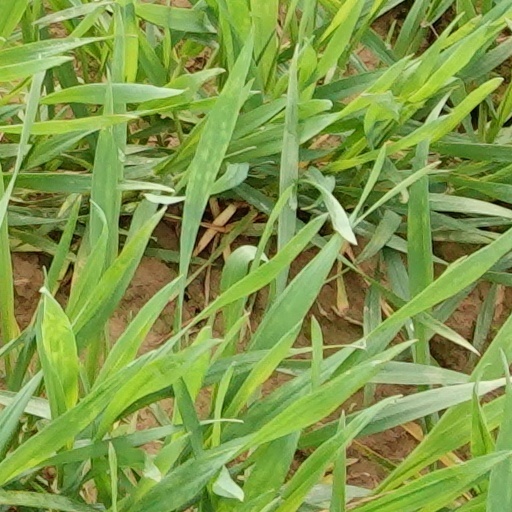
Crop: wheat